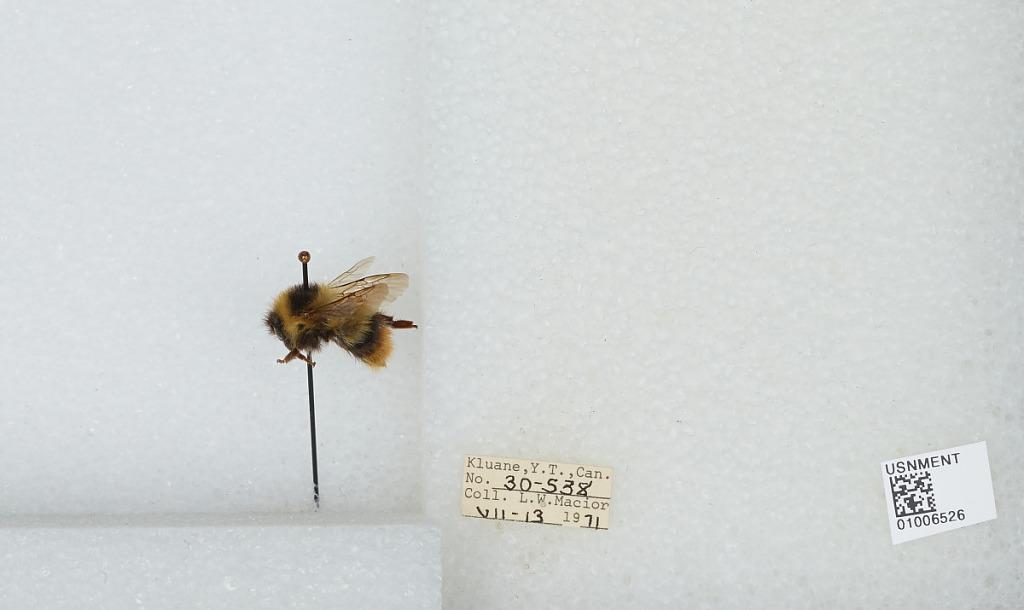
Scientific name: Bombus (Pyrobombus) frigidus Smith
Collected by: L. Macior
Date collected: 1971-7-13
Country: Canada
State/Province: Yukon Territory
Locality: Kluane
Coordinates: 60.75, -139.5